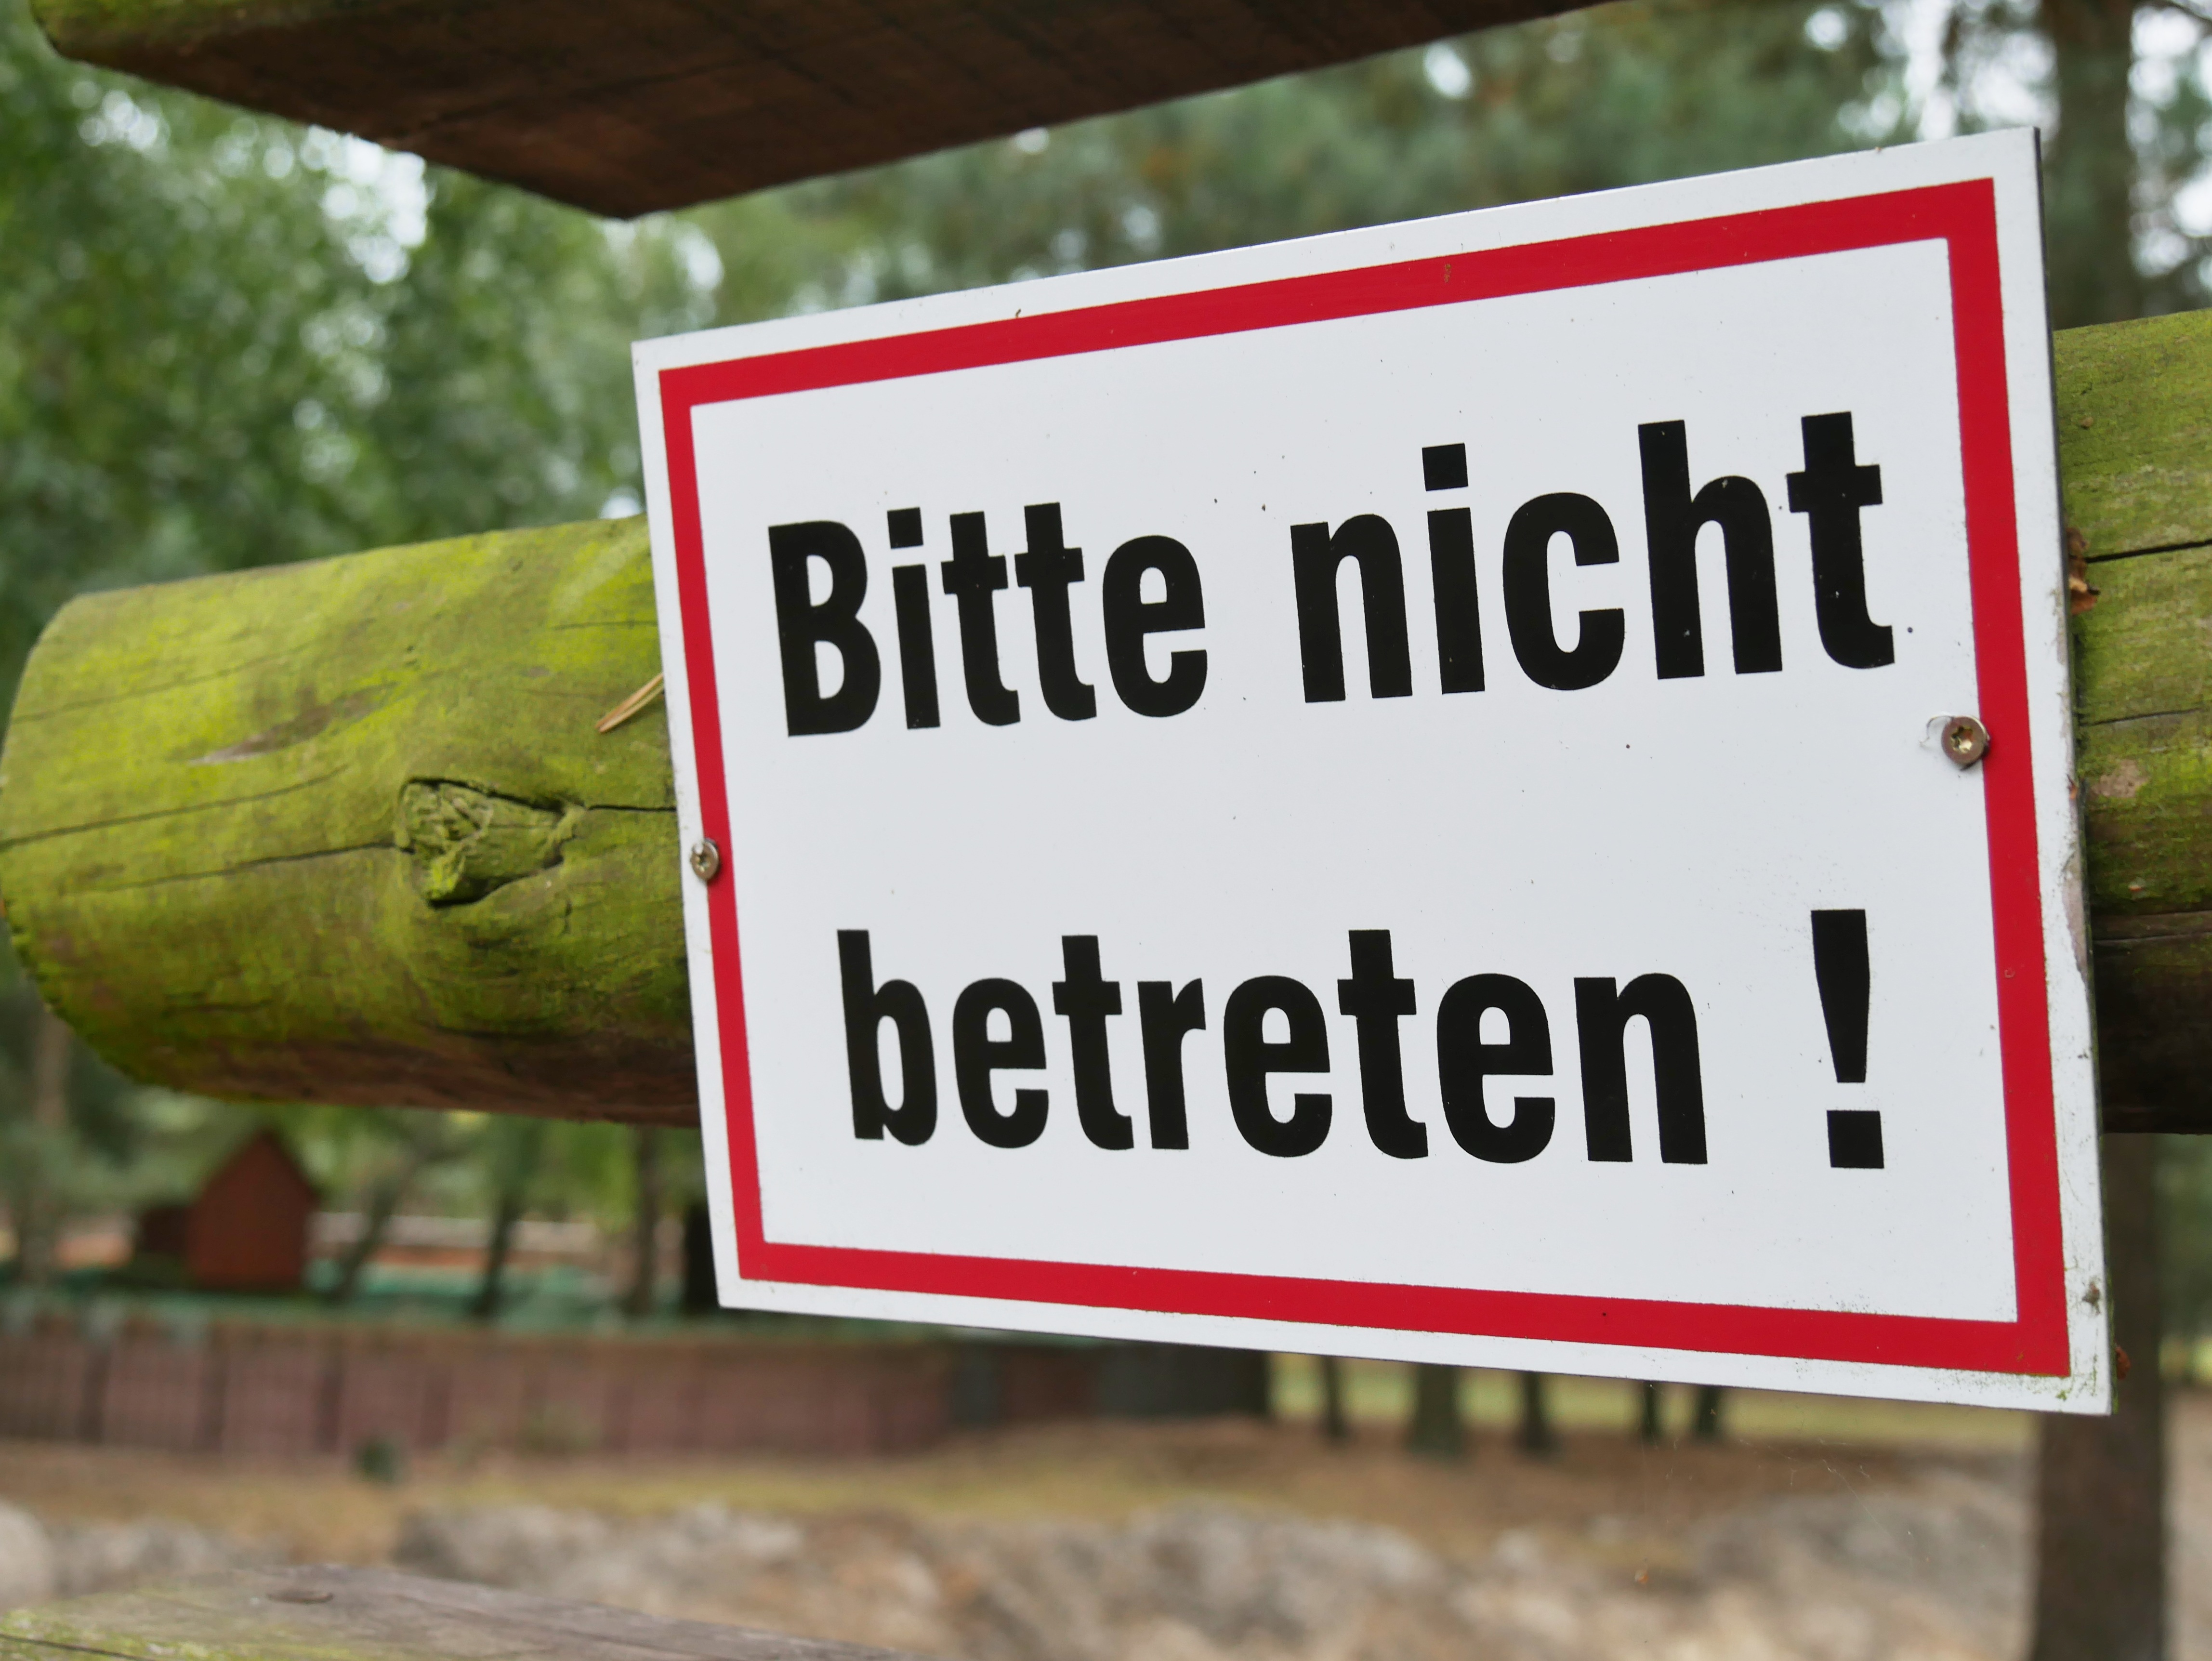
advertising, sign, community, street sign, signage, note, prohibited, shield, warning, billboard, warnschild, traffic sign, barring, no trespassing, acces denied, prohibitory